Icestock

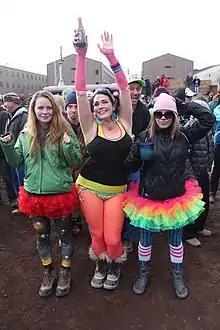
Attendees at the 2013 Icestock

Icestock is an all-day, outdoor music festival held annually at McMurdo Station, Antarctica on or around New Year's Day. It was started in 1989 by three United States Antarctic Program employees who wanted to host a music festival in the style of Woodstock. It is the southern-most music festival in the world.